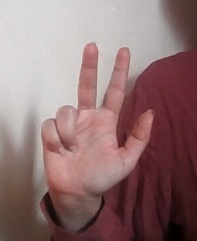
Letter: al